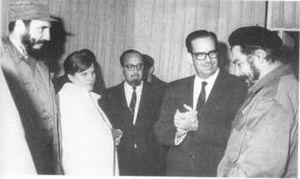
Aleida March est une personnalité cubaine connue pour avoir été la seconde épouse de Che Guevara avec lequel elle a eu quatre enfants. Elle préside le Centro de Estudios Che Guevara et détient les droits d'auteur de Che Guevara, comprenant certains textes inédits.